Buckley Space Force Base

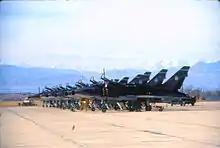
The 140th Tactical Fighter Wing's F-100D Super Sabres on the Buckley Air National Guard Base flightline in 1974.

In June 1959, the Department of the Navy planned to close thirty Naval Air Reserve stations as part of budget cutting measures, including Naval Air Station Denver. On 18 April 1960, the base was turned over to the Department of the Air Force, becoming Buckley Air National Guard Base, the first stand-alone Air National Guard base in the United States Air Force. The United States Navy continued to maintain a Naval Air Reserve Center at the base. During the 1960s, development edged toward Buckley and the land of the air base was annexed to Aurora in 1965 and 1966.